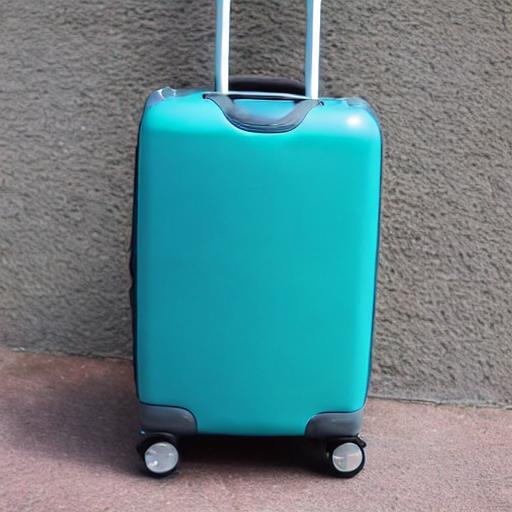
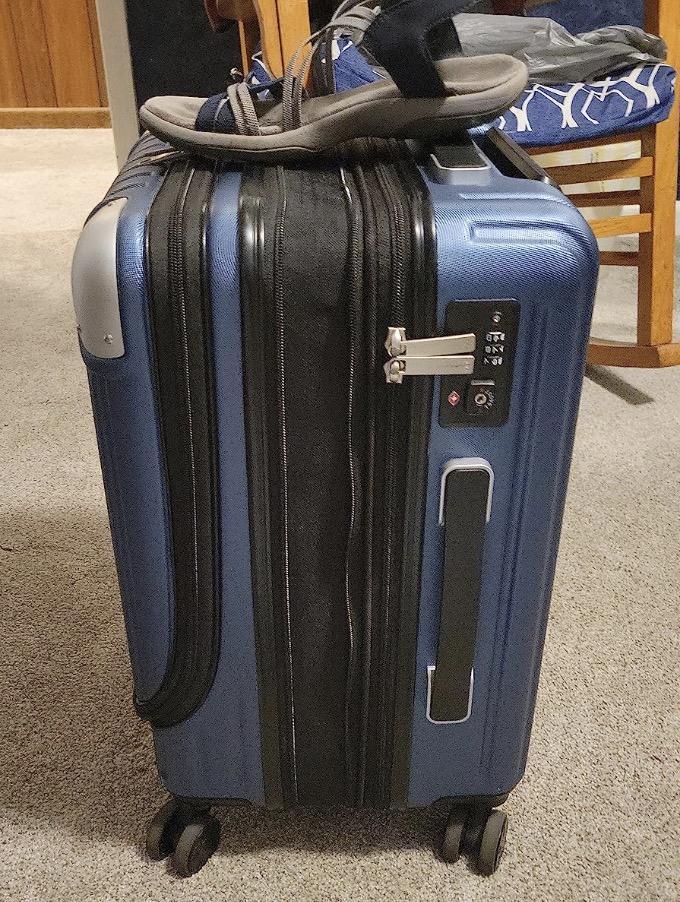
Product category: items_tea
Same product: no